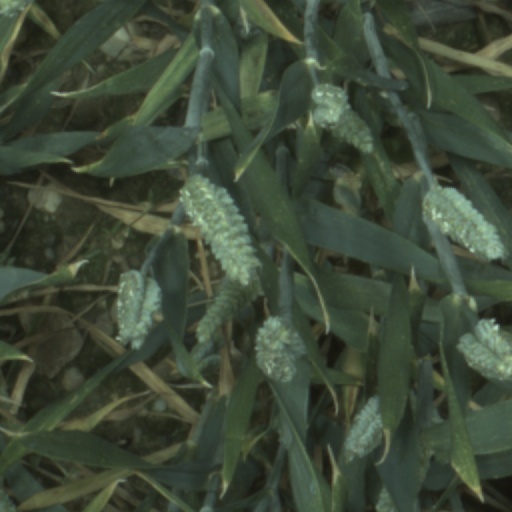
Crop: wheat